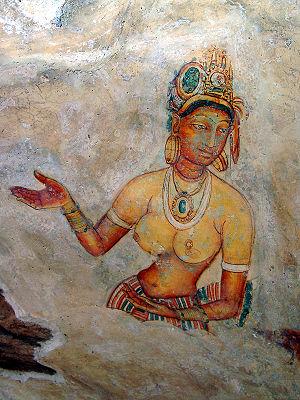
Vers 400 :